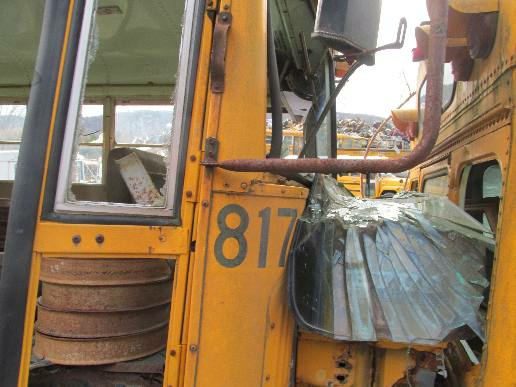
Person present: No